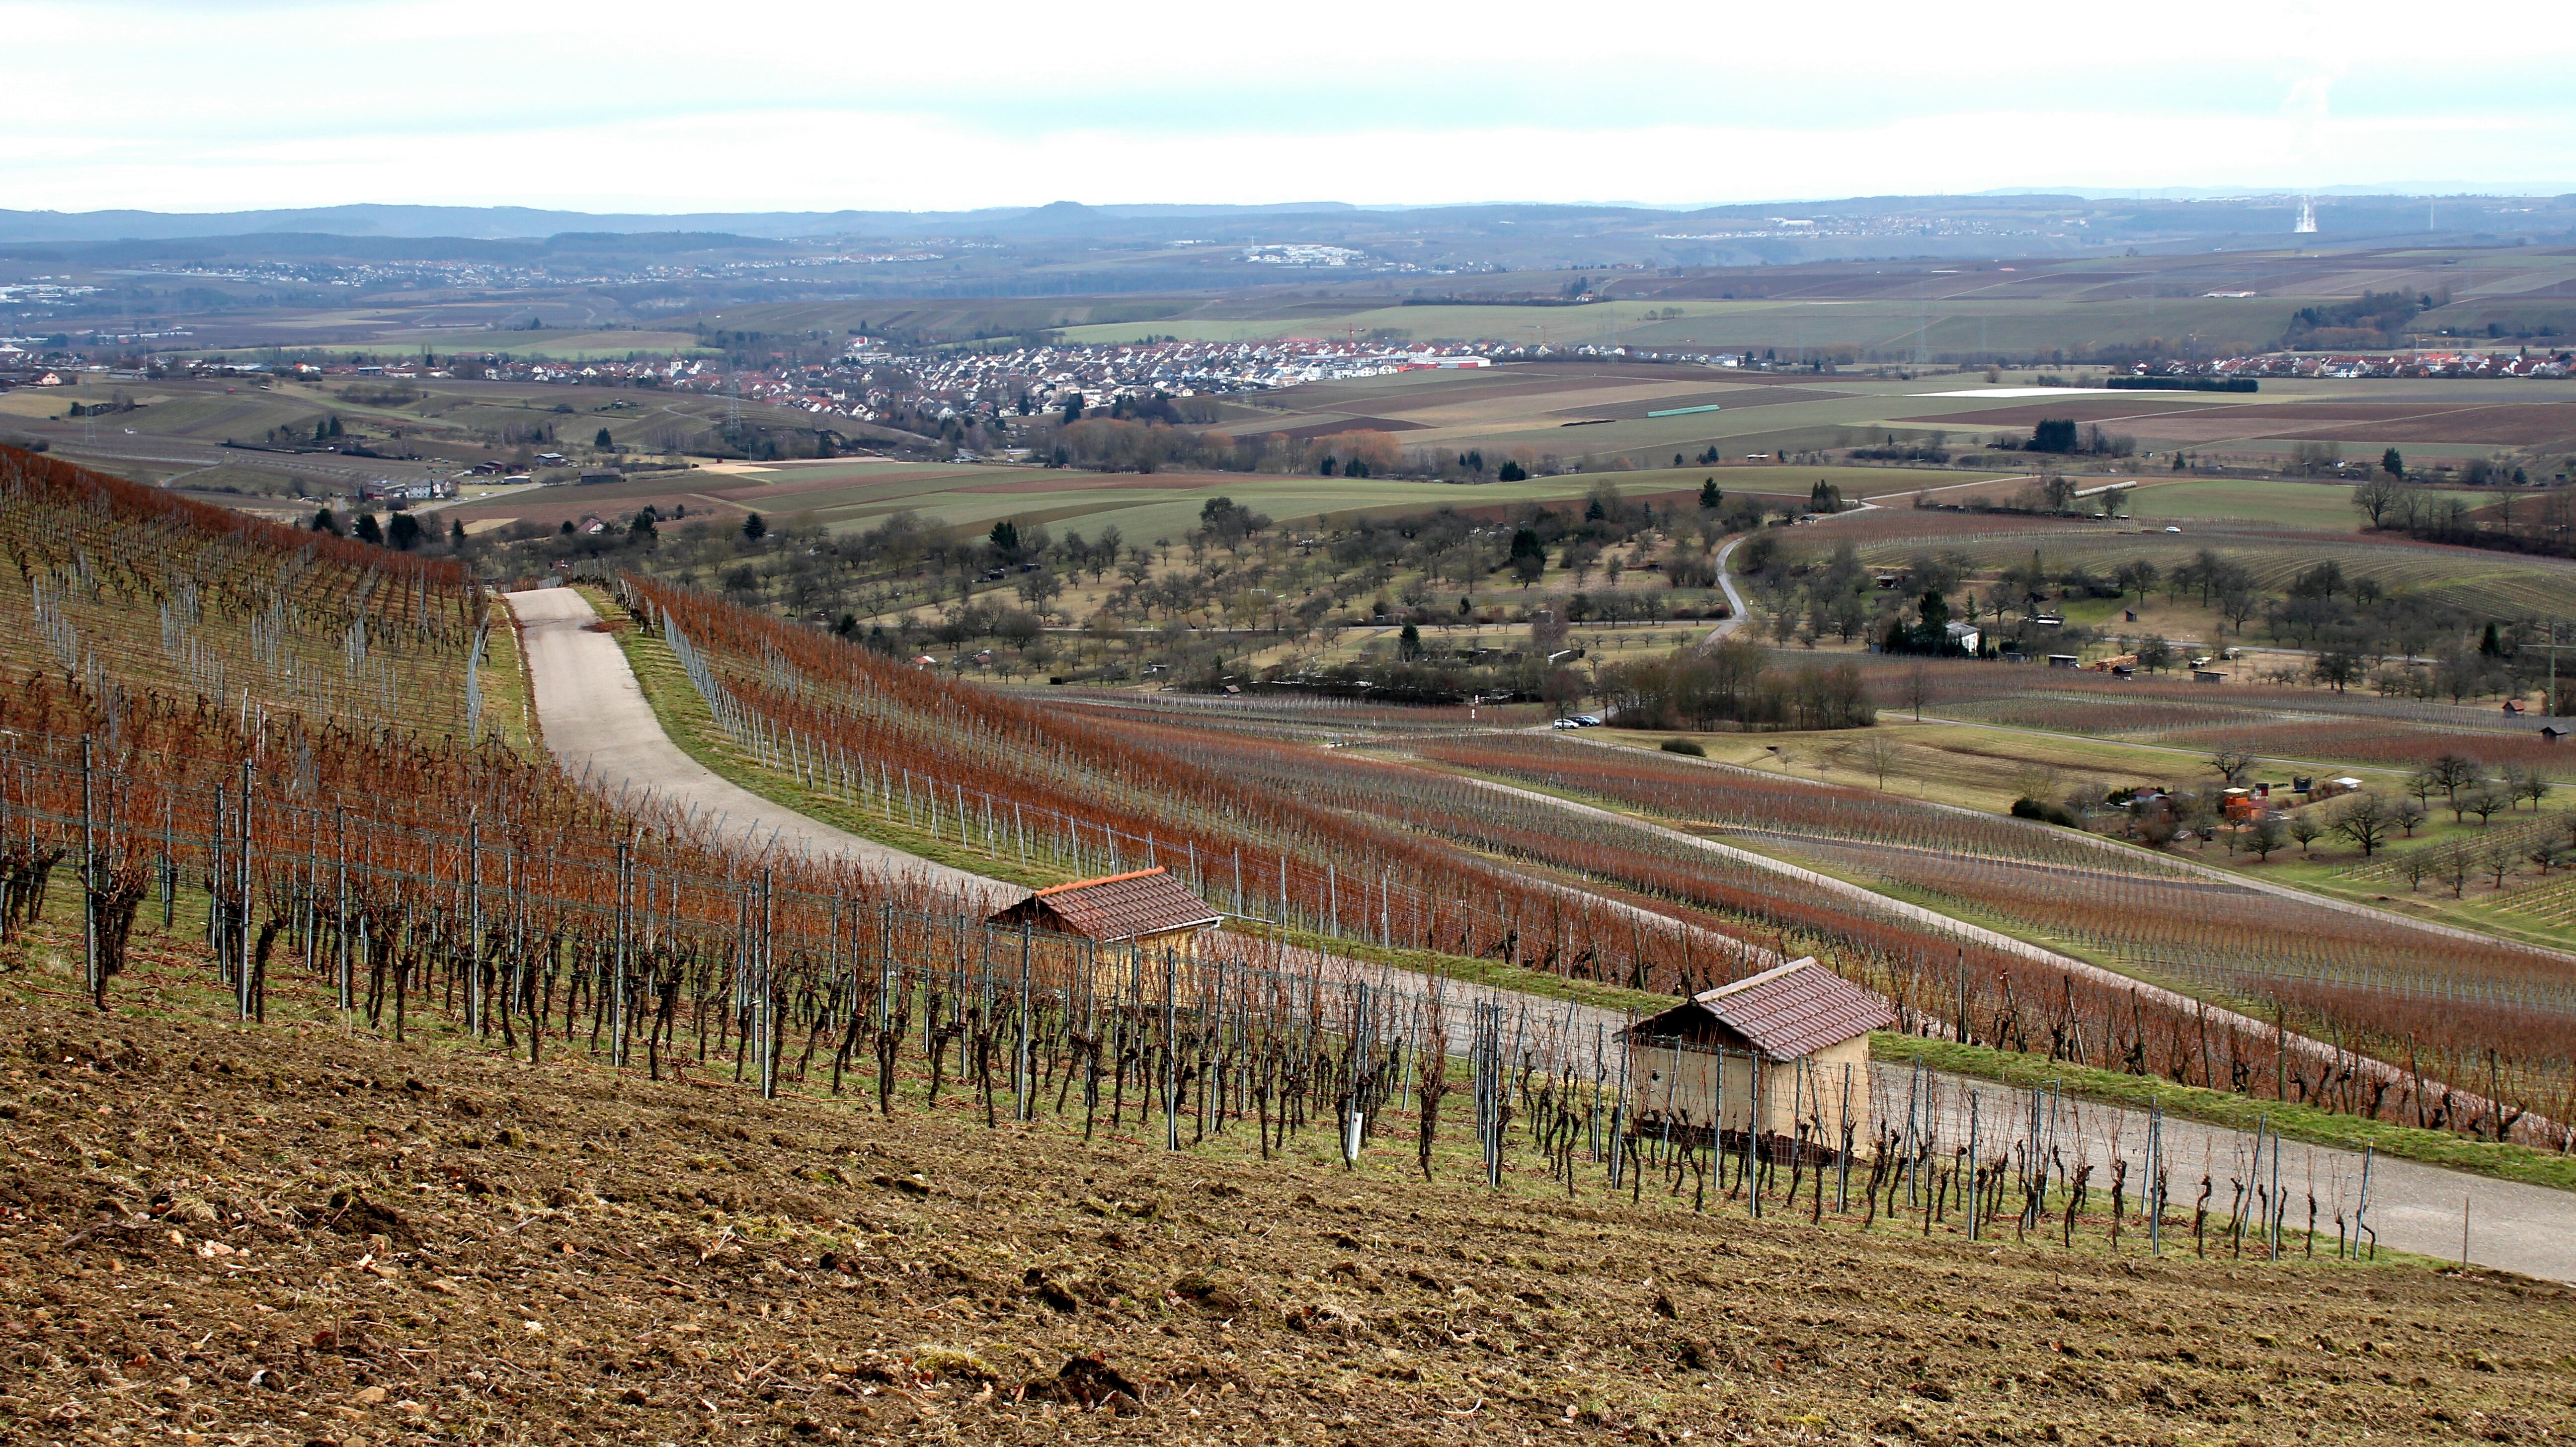
landscape, nature, forest, sky, vineyard, field, farm, hill, view, home, valley, panorama, pasture, soil, agriculture, plain, mountains, plateau, rural area, aerial photography